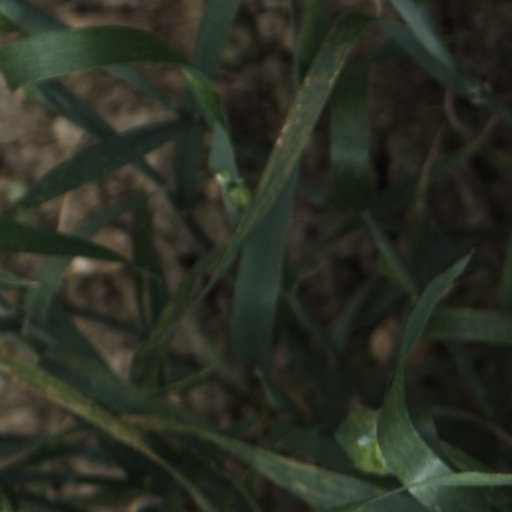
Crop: wheat